Zora Folley

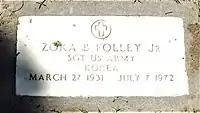
Grave of Zora Folley

It was not until March 22, 1967, aged 36, that he faced world heavyweight champion Muhammad Ali. Before their fight, Ali joked that Folley was such a nice man that it posed a real problem because he could not possibly get mad at him. Folley was one of the first to call the champion by his Muslim name instead of Cassius Clay. Ali stated he respected Folley and was nervous before the match. Folley was the last man to face Ali before Ali's three-year exile from boxing in 1967. Folley was knocked out in the 7th round. Folley fought for three more years afterward before being knocked out by Mac Foster in 1970.